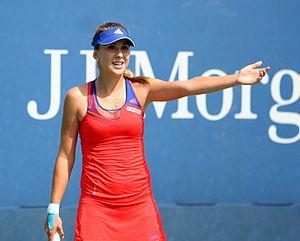
Belinda Bencic, née le 10 mars 1997 à Flawil, est une joueuse de tennis suisse d'origine slovaque. En 2014, à 17 ans, elle devient la première joueuse suisse à atteindre les quarts de finale d'un tournoi du Grand Chelem depuis Patty Schnyder en 2008. En juin 2015, elle remporte à l'âge de 18 ans le tournoi sur gazon d'Eastbourne en Angleterre puis en août celui sur dur de Toronto en battant quatre des cinq premières têtes de série, dont la numéro un mondiale Serena Williams en demi-finale et la numéro trois Simona Halep en finale.